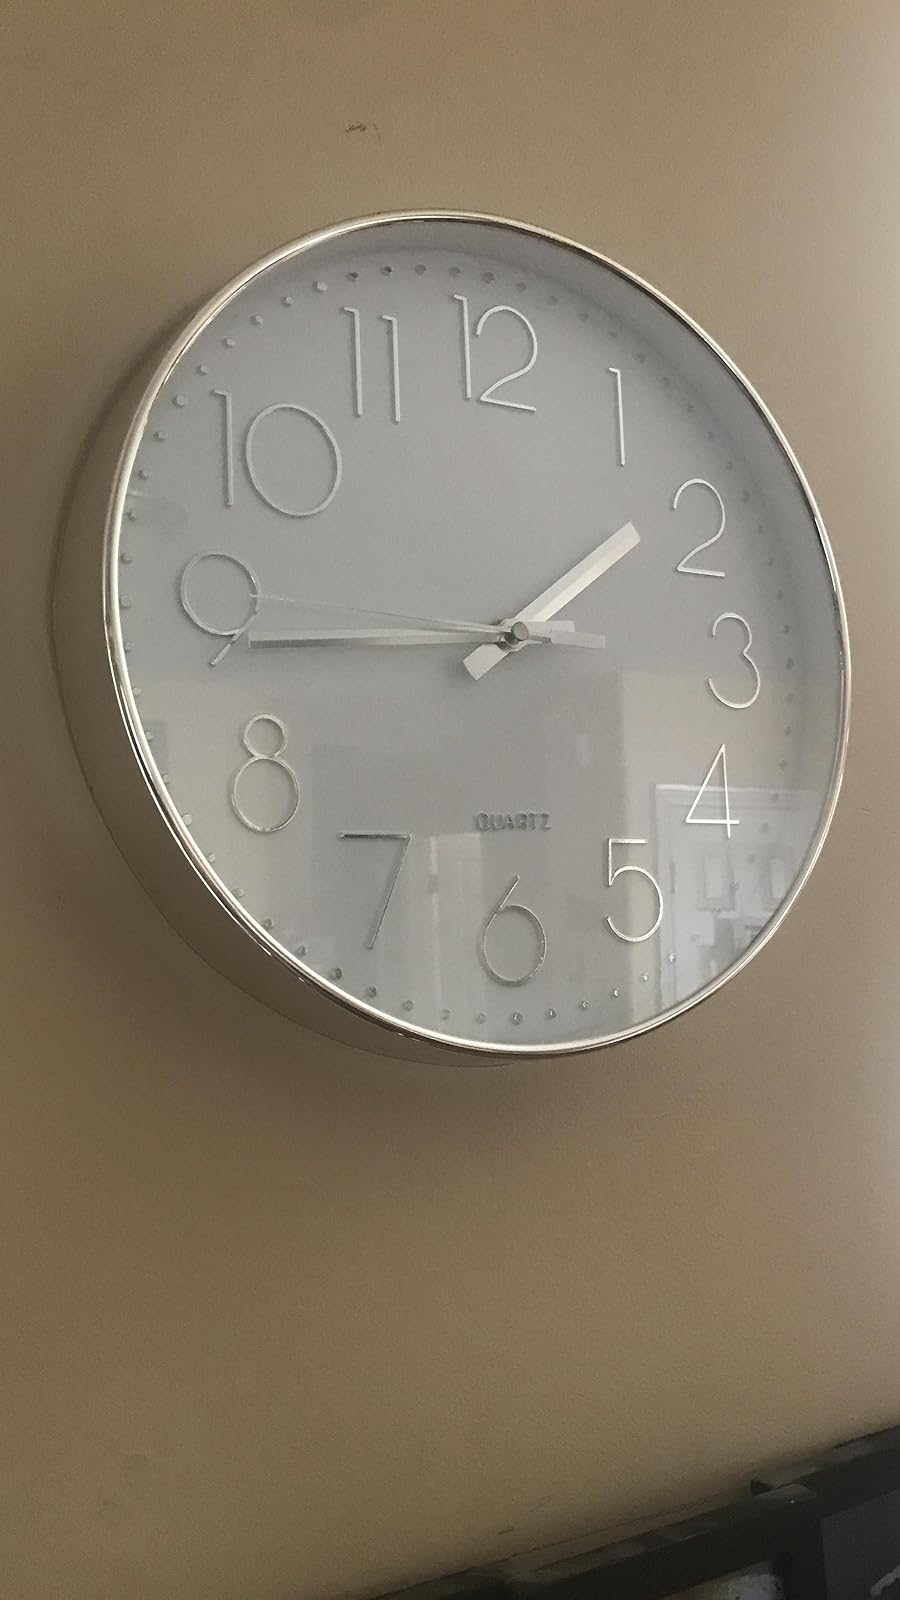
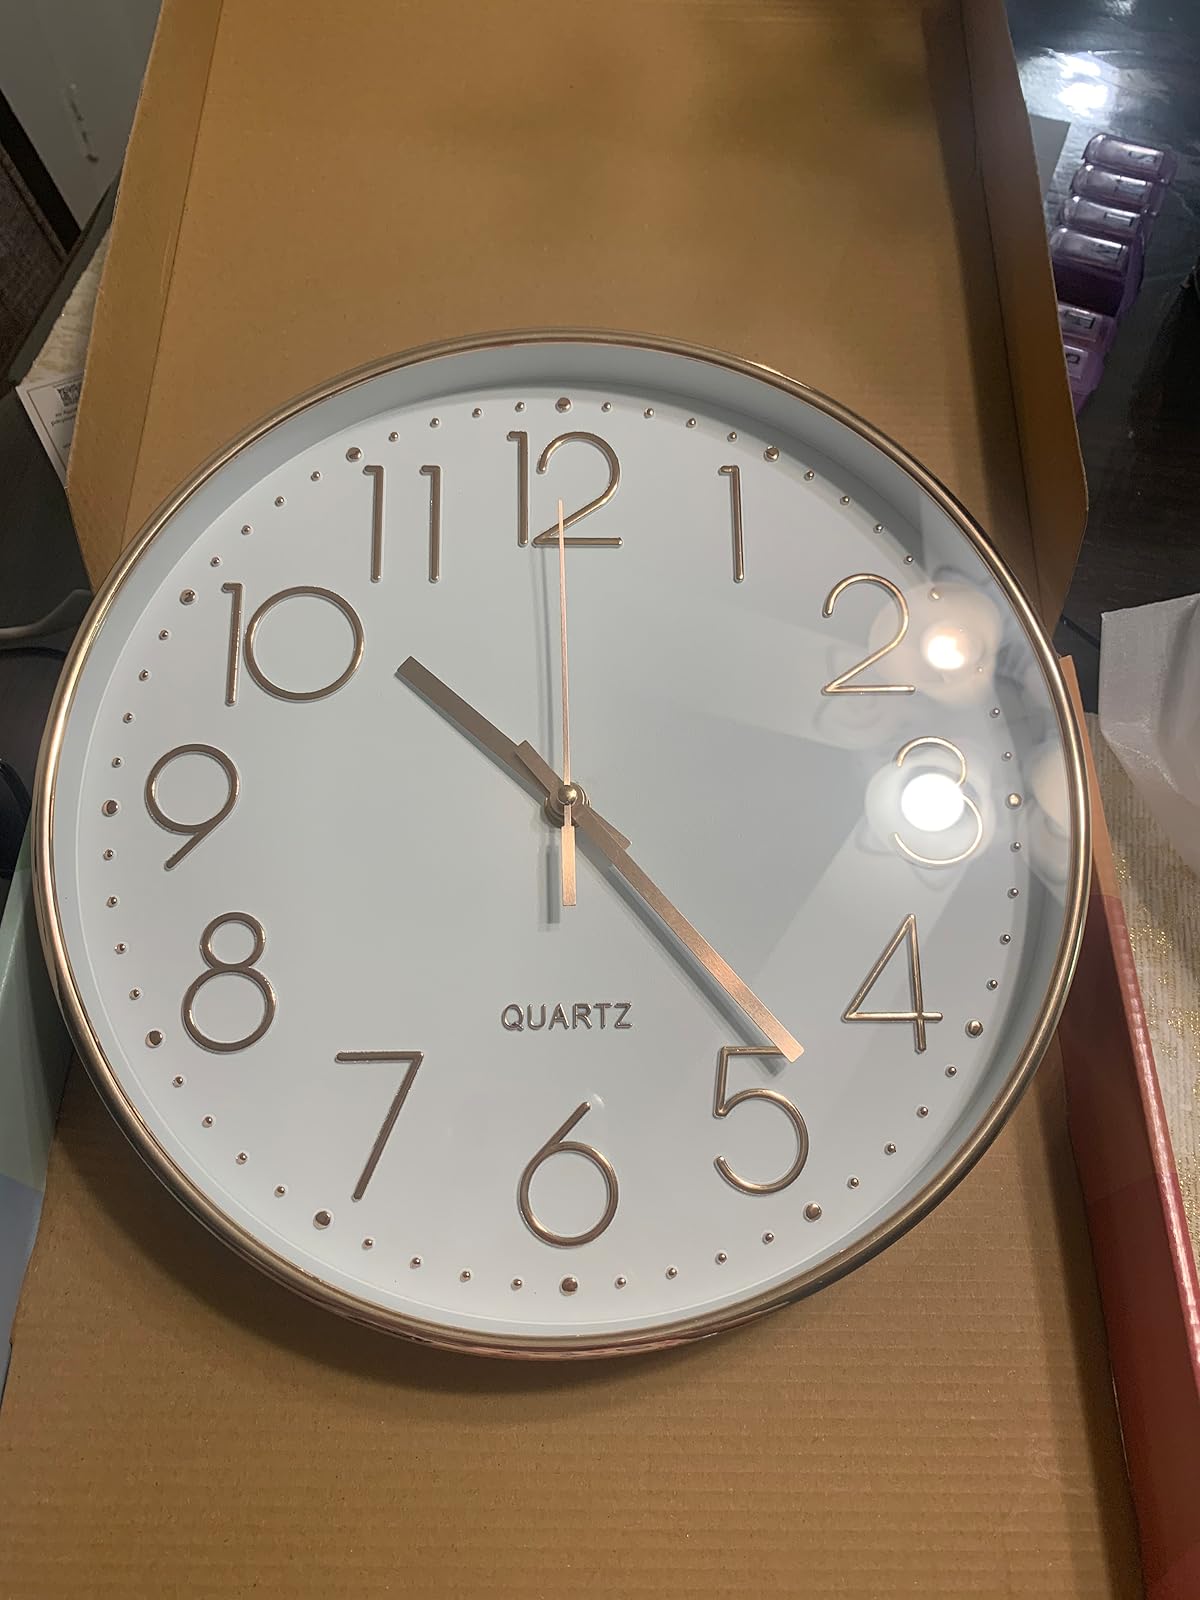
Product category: clock
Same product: no